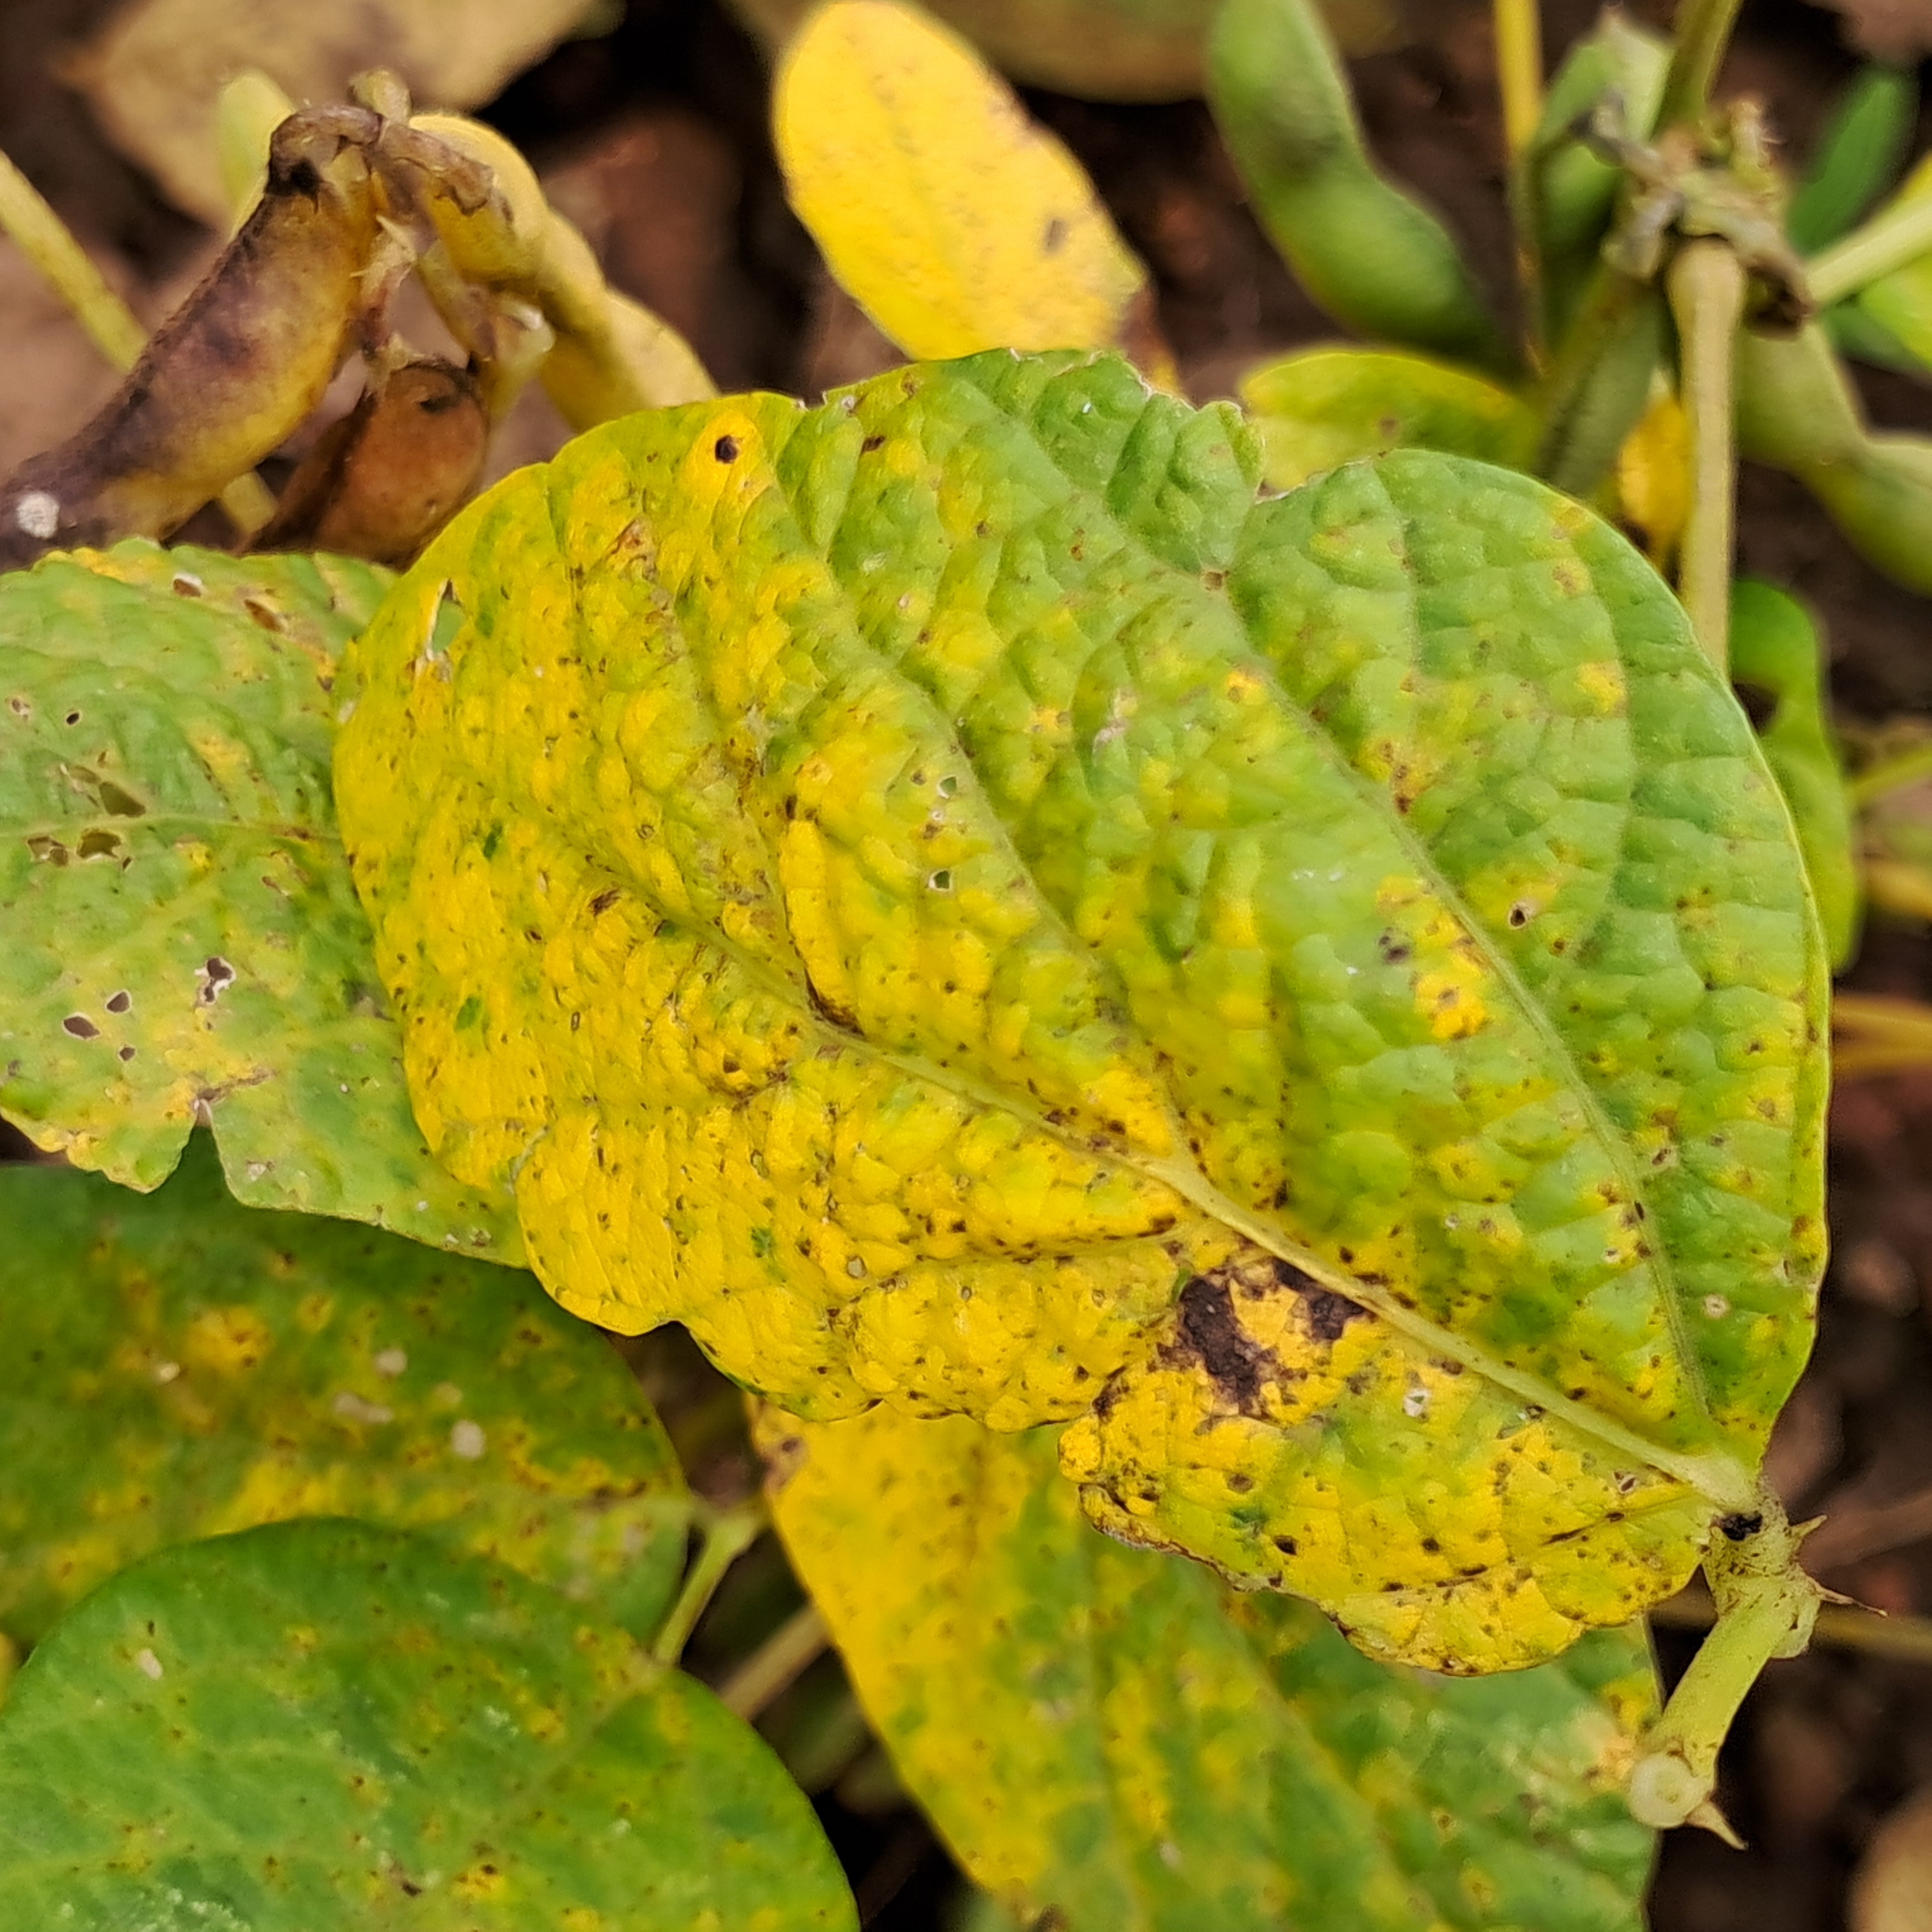
Label: Rust